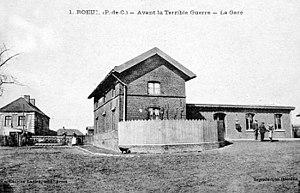
La gare dans les années 1900.
La gare de Rœux est une gare ferroviaire française de la ligne de Paris-Nord à Lille, située sur le territoire de la commune de Rœux dans le département du Pas-de-Calais, en région Hauts-de-France.